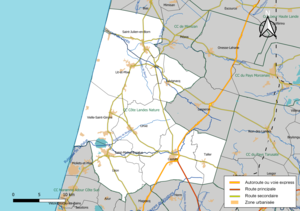
Carte géographique de la Communauté de communes Côte Landes Nature, département des Landes, France. Composition au 1er janvier 2019.
La communauté de communes Côte Landes Nature est une communauté de communes française, située dans le département des Landes et la région Nouvelle-Aquitaine.